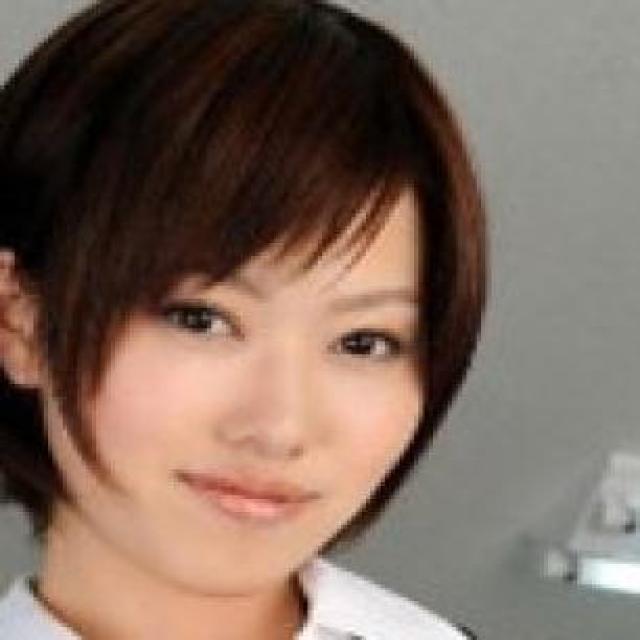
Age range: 21-44